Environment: real
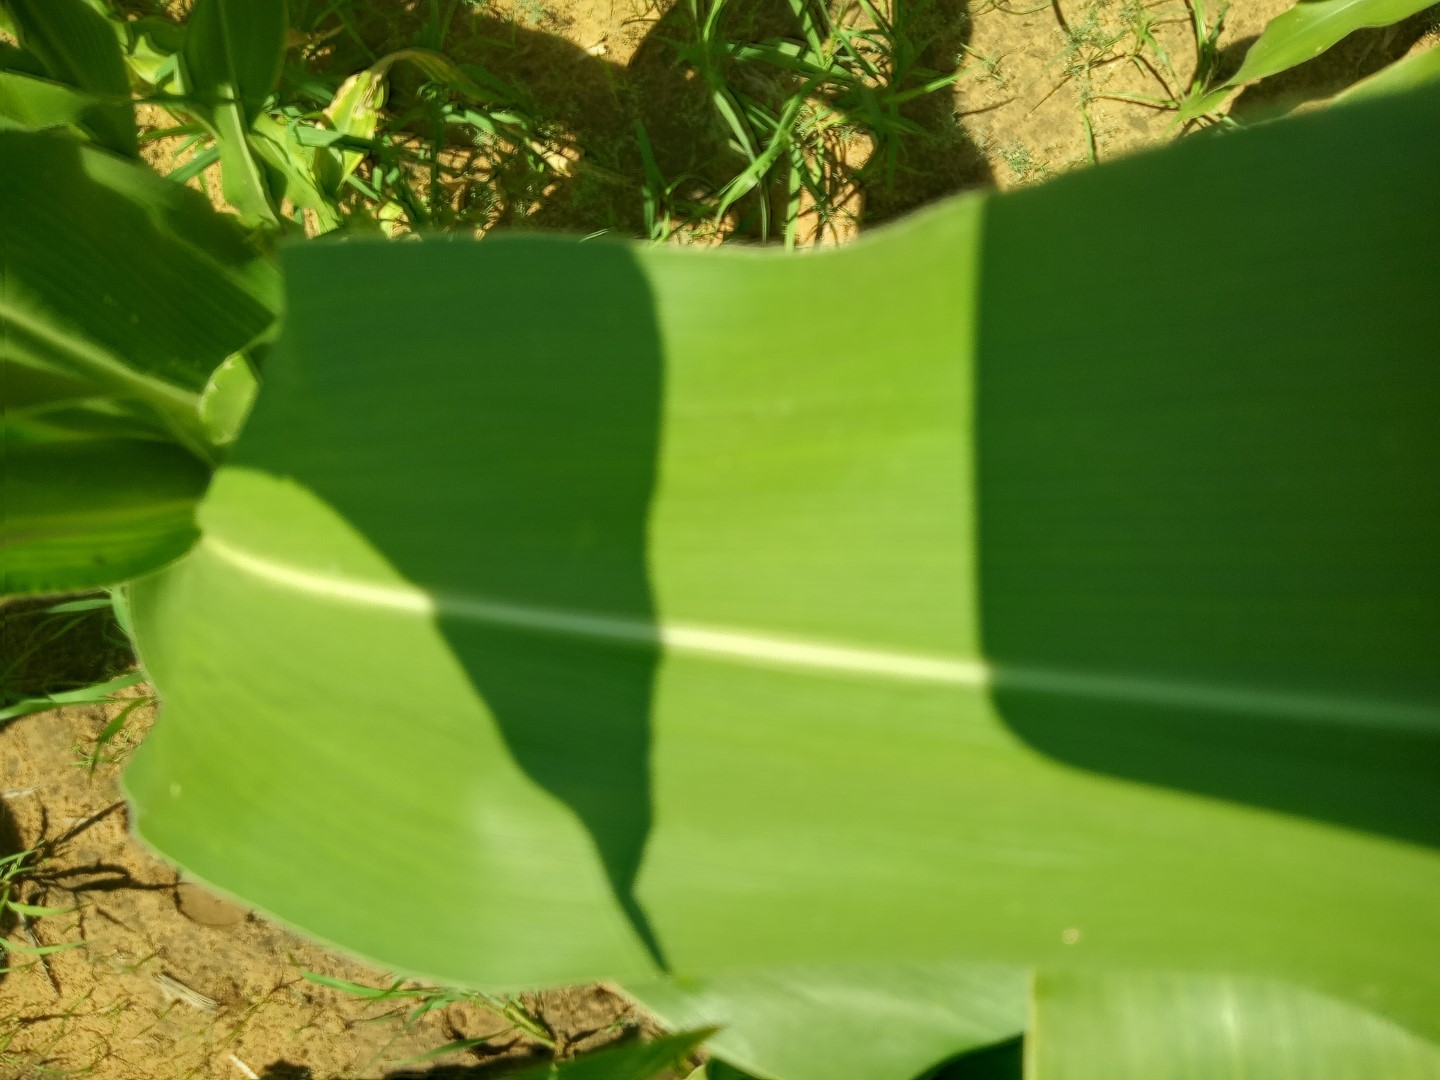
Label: healthy